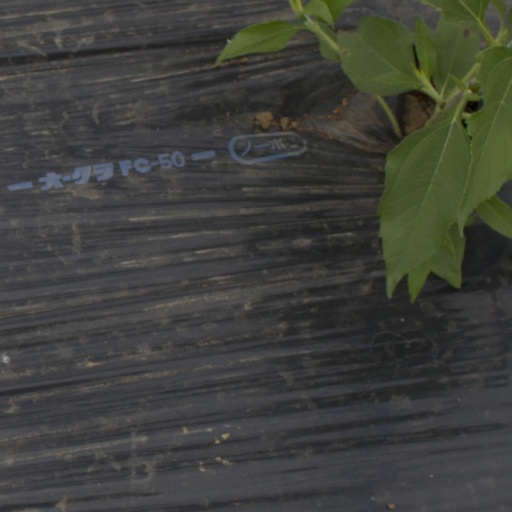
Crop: Jerusalem artichoke